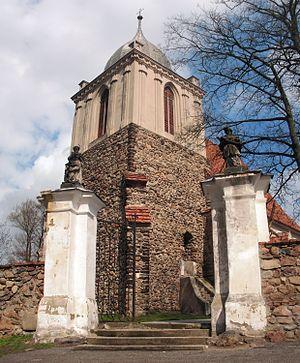
Świdnica est un village polonais de la gmina de Świdnica dans la powiat de Zielona Góra de la voïvodie de Lubusz dans l'ouest de la Pologne.